Alberto Williams

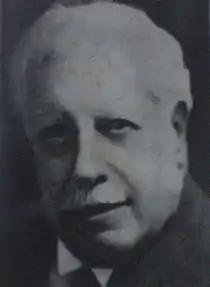
Composer Alberto Williams

Alberto Williams (23 November 1862 – 17 June 1952) was an Argentine composer, pianist, pedagogue, and conductor.